Gustave Moreau

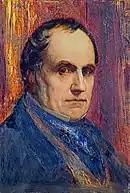
"Louis Moreau", oil on canvas, 45 x 31 cm., Musée Gustave Moreau

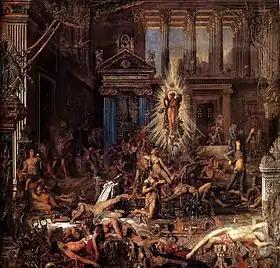
"The Suitors" [unfinished] (1852-1896), 385 x 343 cm., Musée Gustave Moreau

Gustave Moreau was born in Paris, into a cultured, upper-middle-class family. His father, Louis Jean Marie Moreau (1790–1862), was an architect, and his mother, née Adèle Pauline Desmoutier (1802–1884) was a musician. During a turbulent period in French history his father worked for the city of Paris, but being of liberal leanings, he was at times dismissed and later reinstated from various offices as powers shifted. The family lived in Vesoul, France from 1827 to 1830. After the July Revolution of 1830, he was appointed highway commissioner for the city of Paris. Although the office was not highly revered, his duties were more varied than the title suggests and he remained there until he retired in 1858. As a child Moreau was of frail health. Beginning at about the age of eight, he started drawing incessantly. In 1837 he began attending the Collège Rollin (Collège-lycée Jacques-Decour) in Paris as a boarder, but in 1840 when his older sister died at the age of 13, he was withdrawn from the school and lived a somewhat sheltered life with his parents. His father encouraged and supported his artistic tendencies but was adamant that he received a solid classical education. Moreau learned Greek, Latin, and read both French and classical literature in his father's rather substantial library. He learned piano and was a very good tenor. In 1841 he visited Italy with his mother and relatives, where he filled a 60-page album with drawings.